Little House on the Prairie

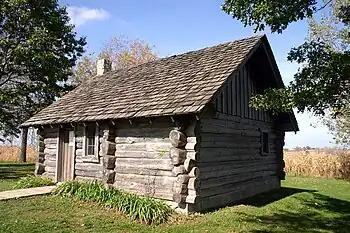
Little House replica at the Little House Wayside in Wisconsin

The setting of this book is different from the rest of the series, as the story takes place in the Ingalls' small cabin in the state of Wisconsin, near a town called Pepin". Little House in the Big Woods" describes the homesteading skills Laura observed and began to practice during her fifth year. The cousins come for Christmas that year, and Laura receives a doll, which she names Charlotte. Later that winter, the family goes to Grandma Ingalls’s home and has a "sugaring off," when they harvest sap and make maple syrup. They return home with buckets of syrup, enough to last the year. Laura remembered that sugaring off and the dance that followed for the rest of her life.